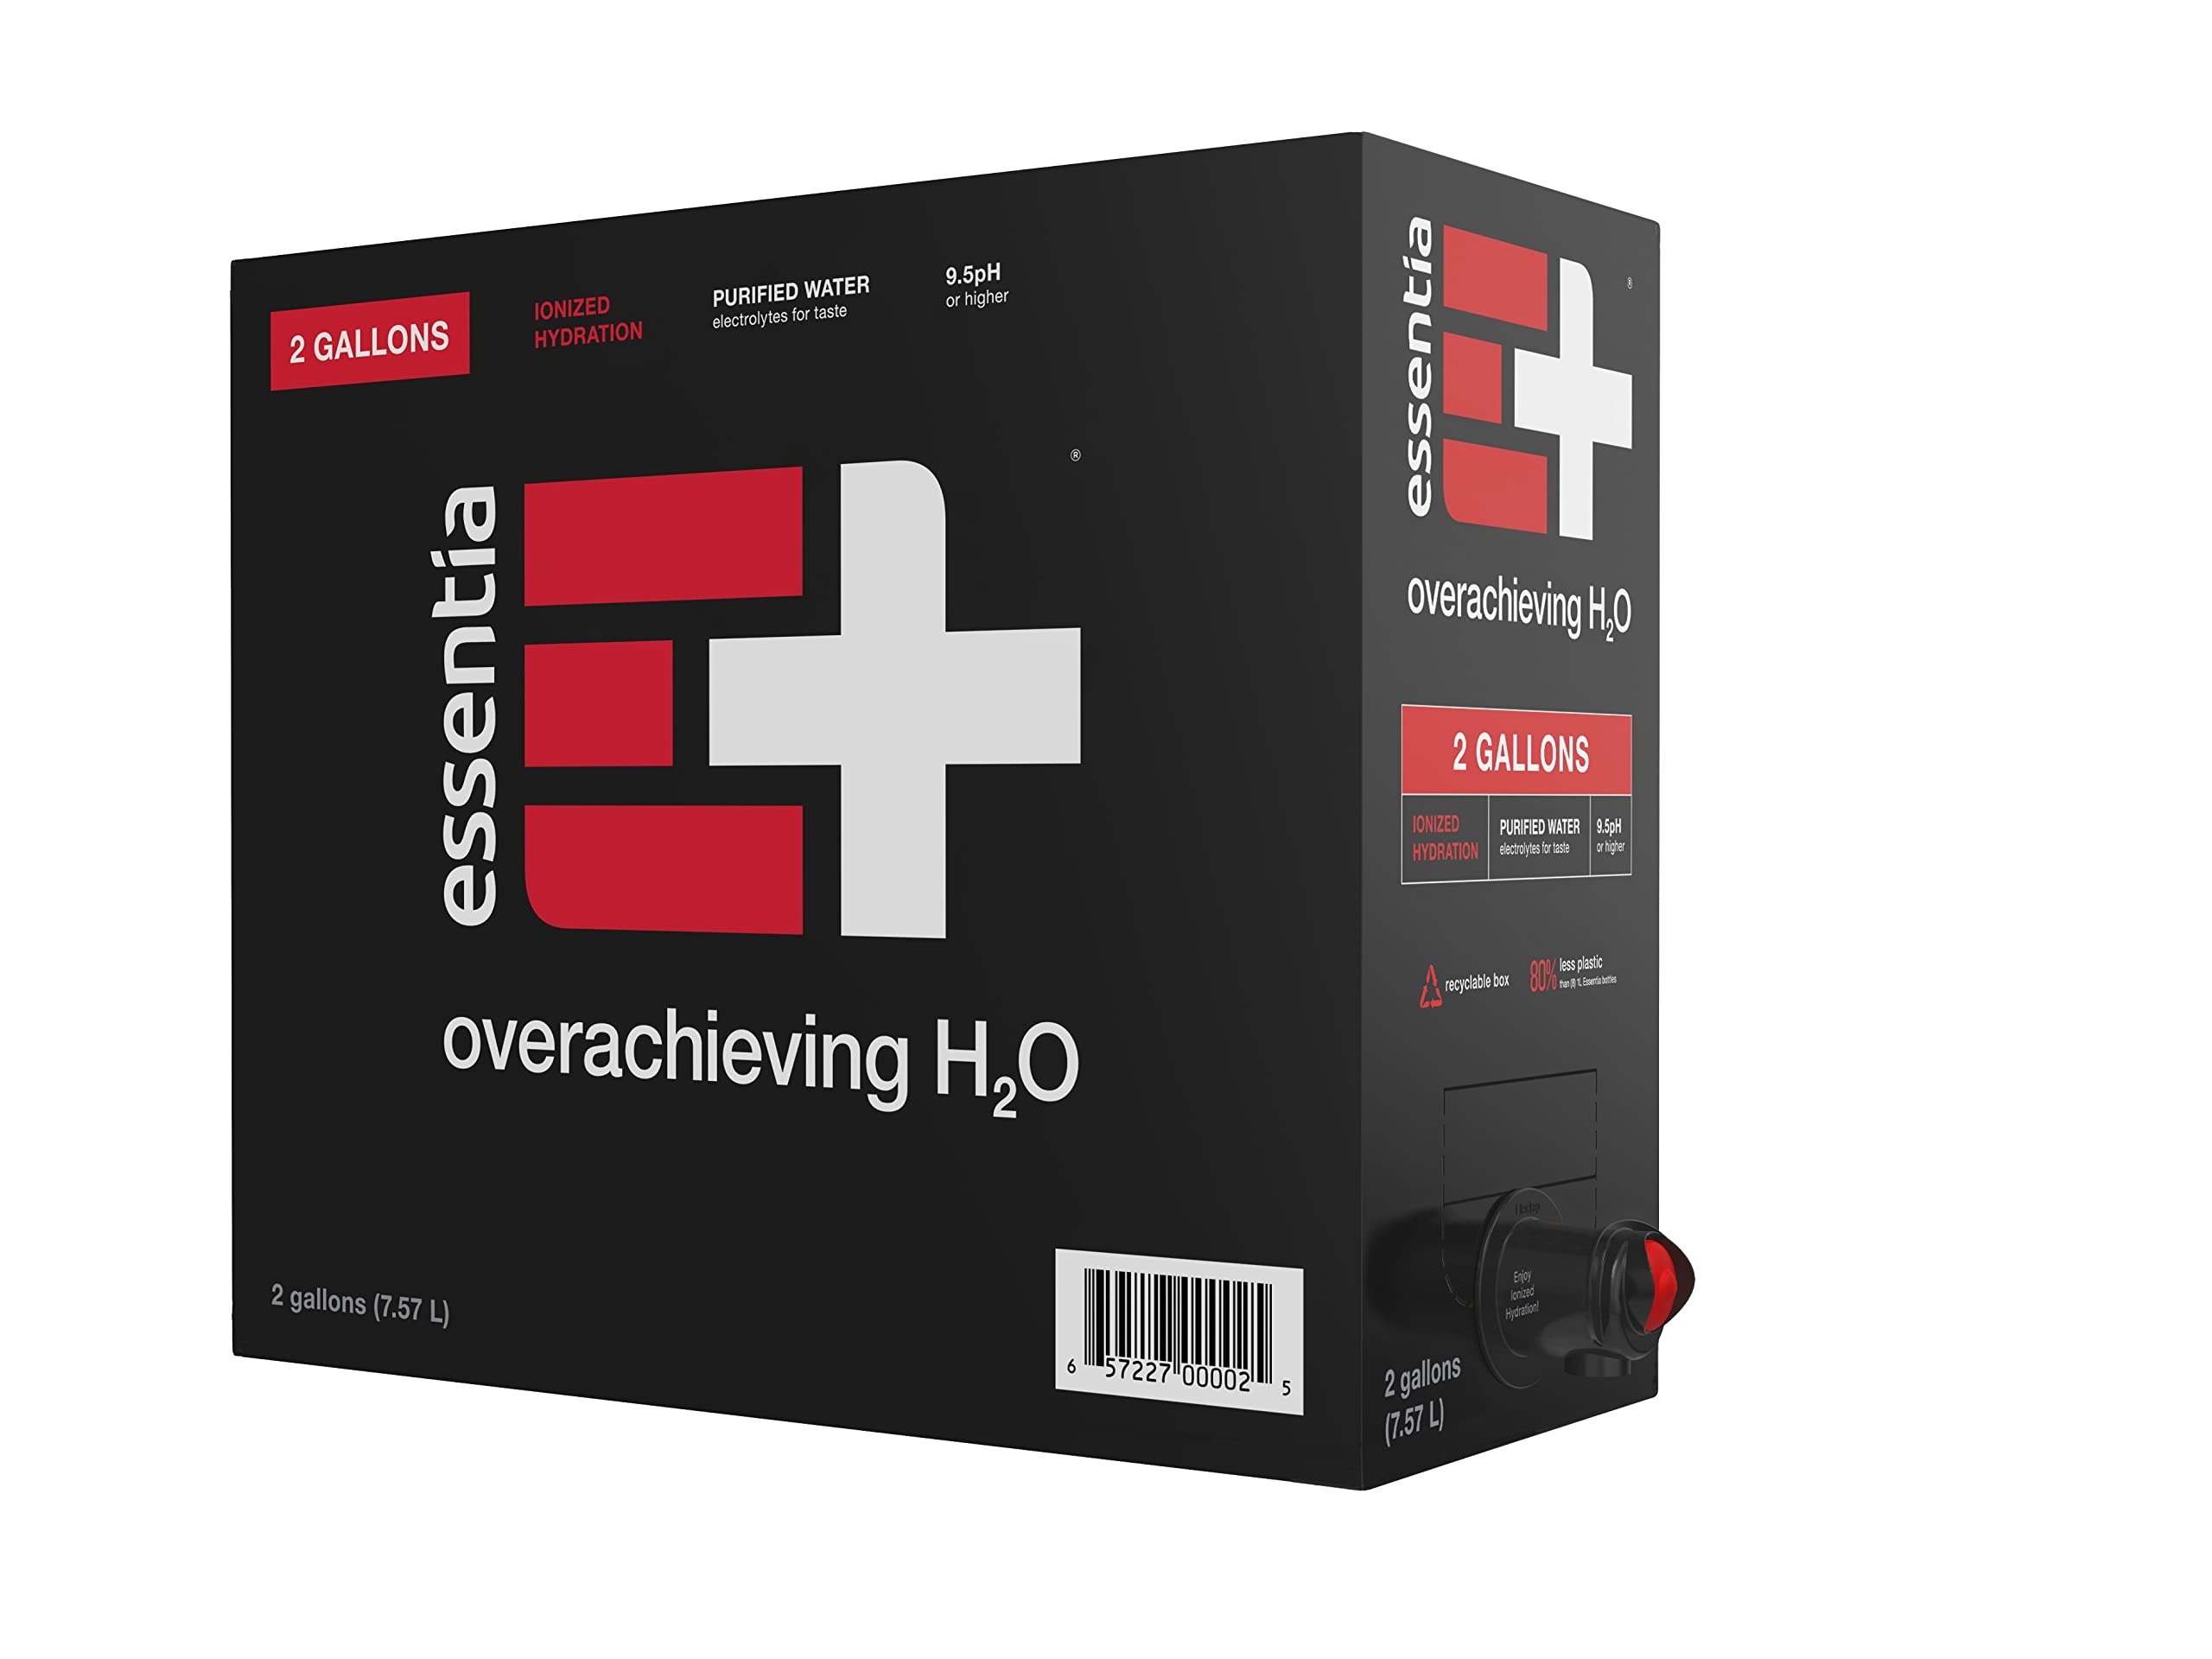
Item Name: Essentia Boxed Water, 2 Gallon Box; 99.9% Pure, Infused with Electrolytes for a Smooth Taste, pH 9.5 or Higher; Ionized Alkaline Water - set of 2
Bullet Point 1: ESSENTIA WATER BOX: This box of Essentia Ionized Alkaline Water is made for those who believe self-care starts with better hydration. Stay hydrated with the #1 ionized alkaline water.
Bullet Point 2: 99.9% PURE: Our overachieving H2O passes through micro filtration and reverse osmosis, making it 99.9% pure. From the gym bag to the recording studio, Essentia is committed to keeping you supercharged.
Bullet Point 3: ENHANCED WITH ELECTROLYTES: Our proprietary blend of electrolytes not only enhances taste, but also complements the body's natural mix, taking hydration to the next level.Does Not Contain Any of the 8 Major Allergens
Bullet Point 4: IONIZED HYDRATION: Our proprietary ionization process produces smooth pH water by removing bitter-tasting acidic ions. Experience the crisp, fresh taste of 9.5 pH or higher.
Bullet Point 5: Fills 32 (8oz) Glasses
Product Description: 2
Value: 256.0
Unit: Fl Oz

Price: 16.48